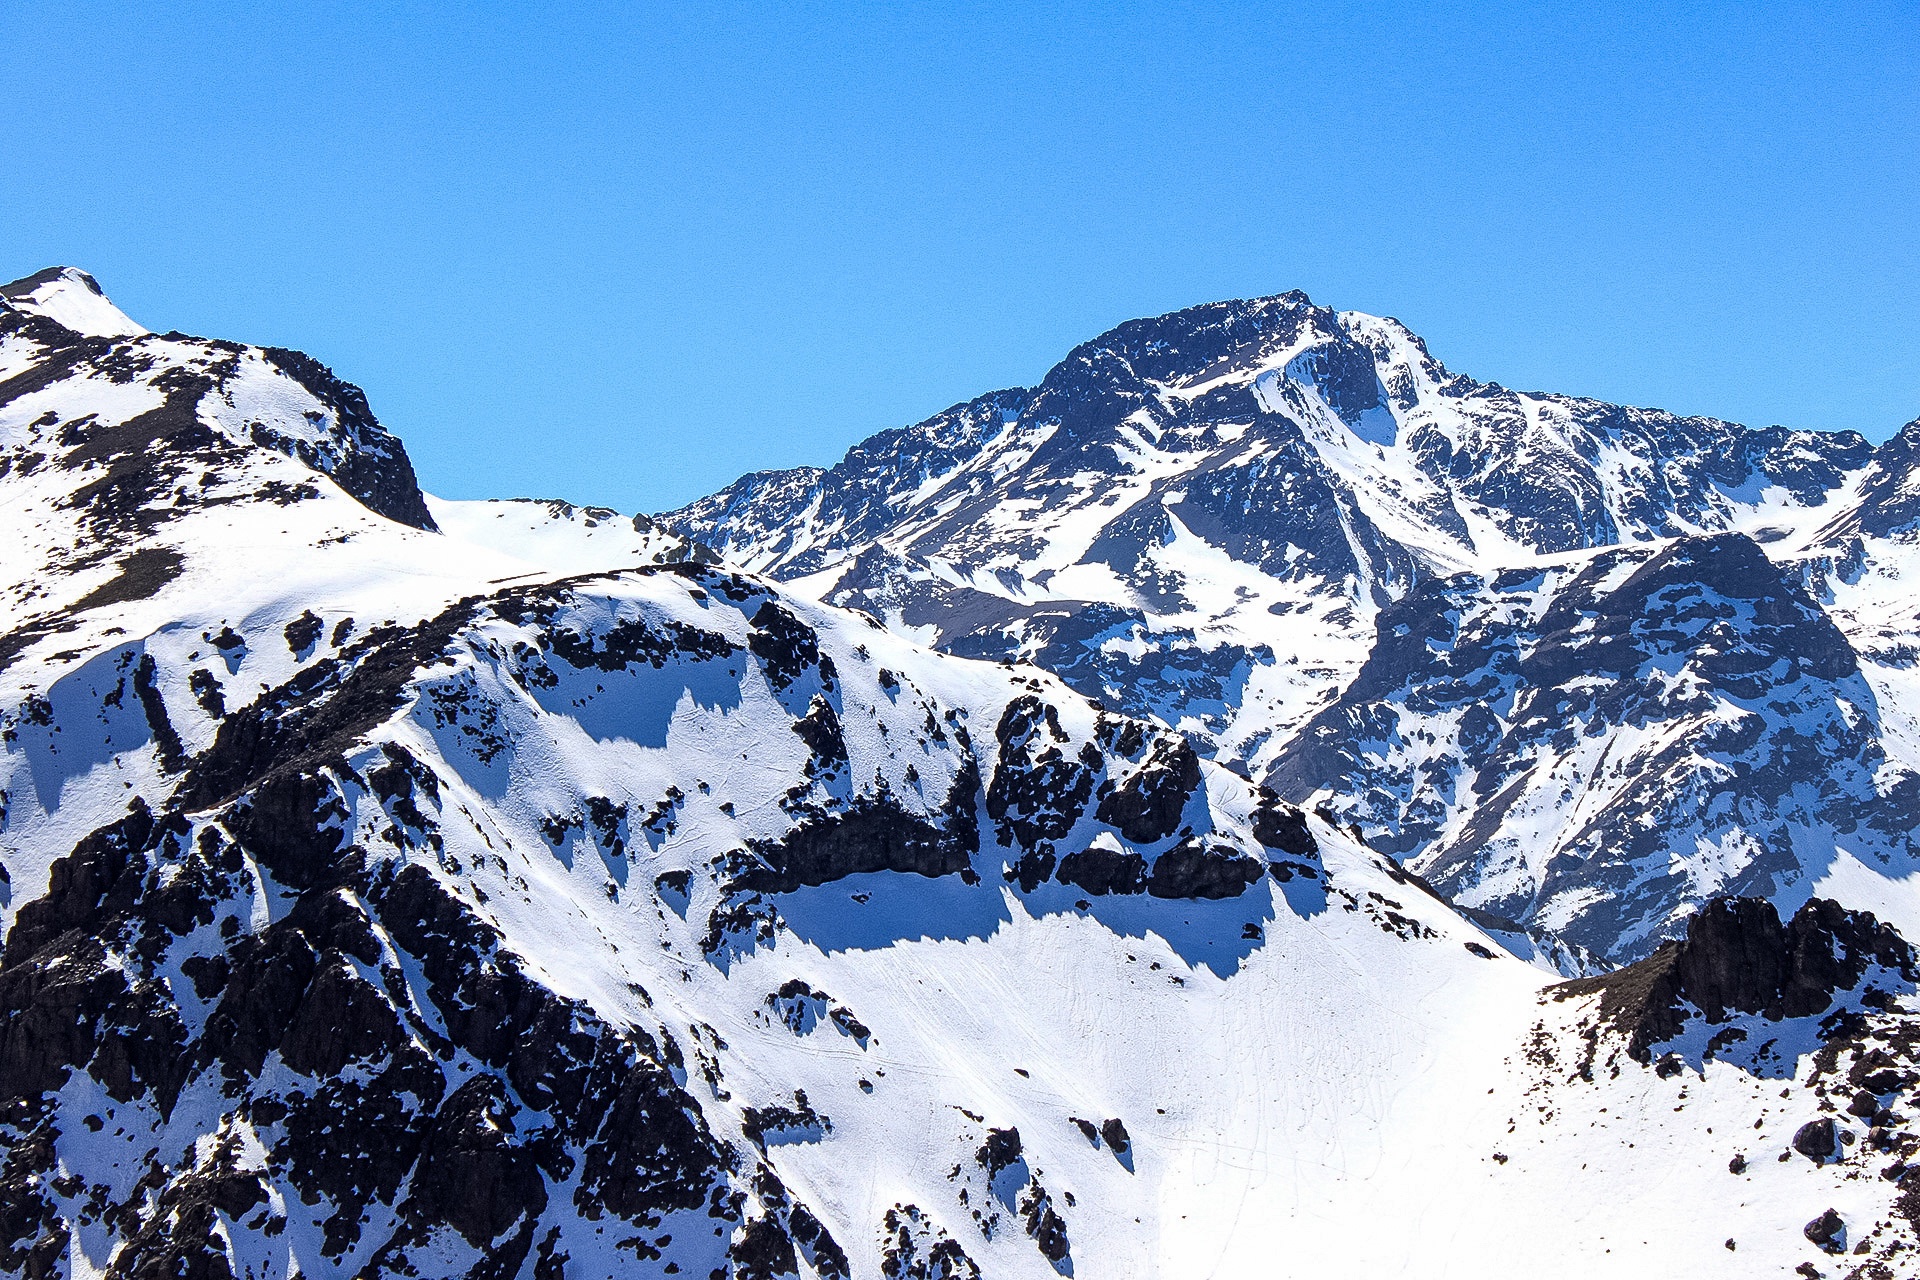
mountain, snow, winter, peak, mountain range, weather, snowy, ridge, snowcap, summit, mountaineering, massif, resort, alps, cirque, piste, landform, ski touring, ski mountaineering, geographical feature, mountainous landforms, geological phenomenon